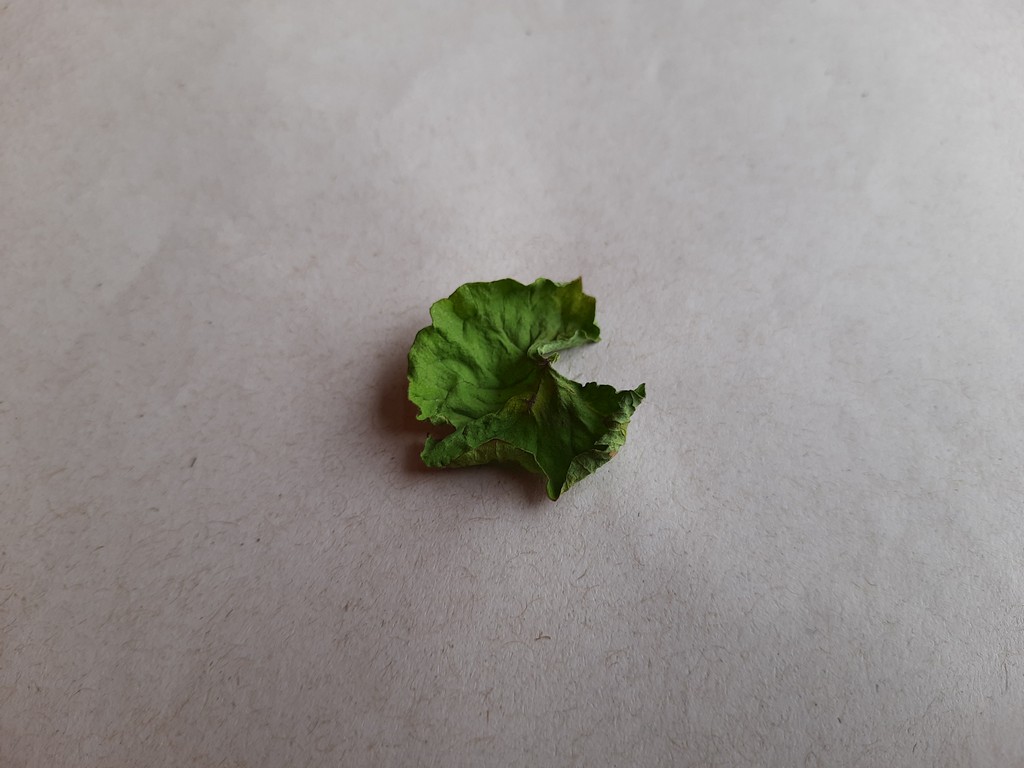
Label: Dried